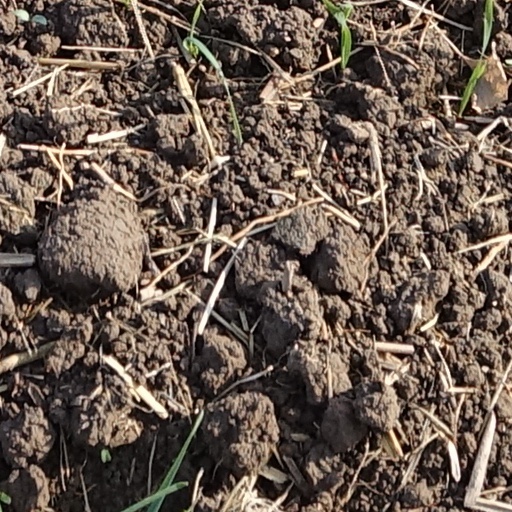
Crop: wheat